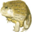
Label: frog